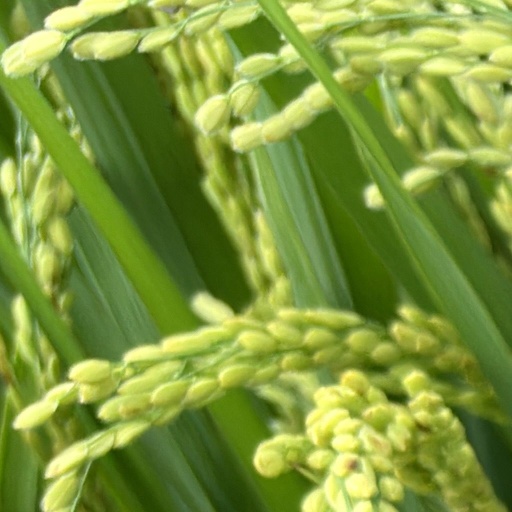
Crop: rice